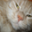
Label: cat